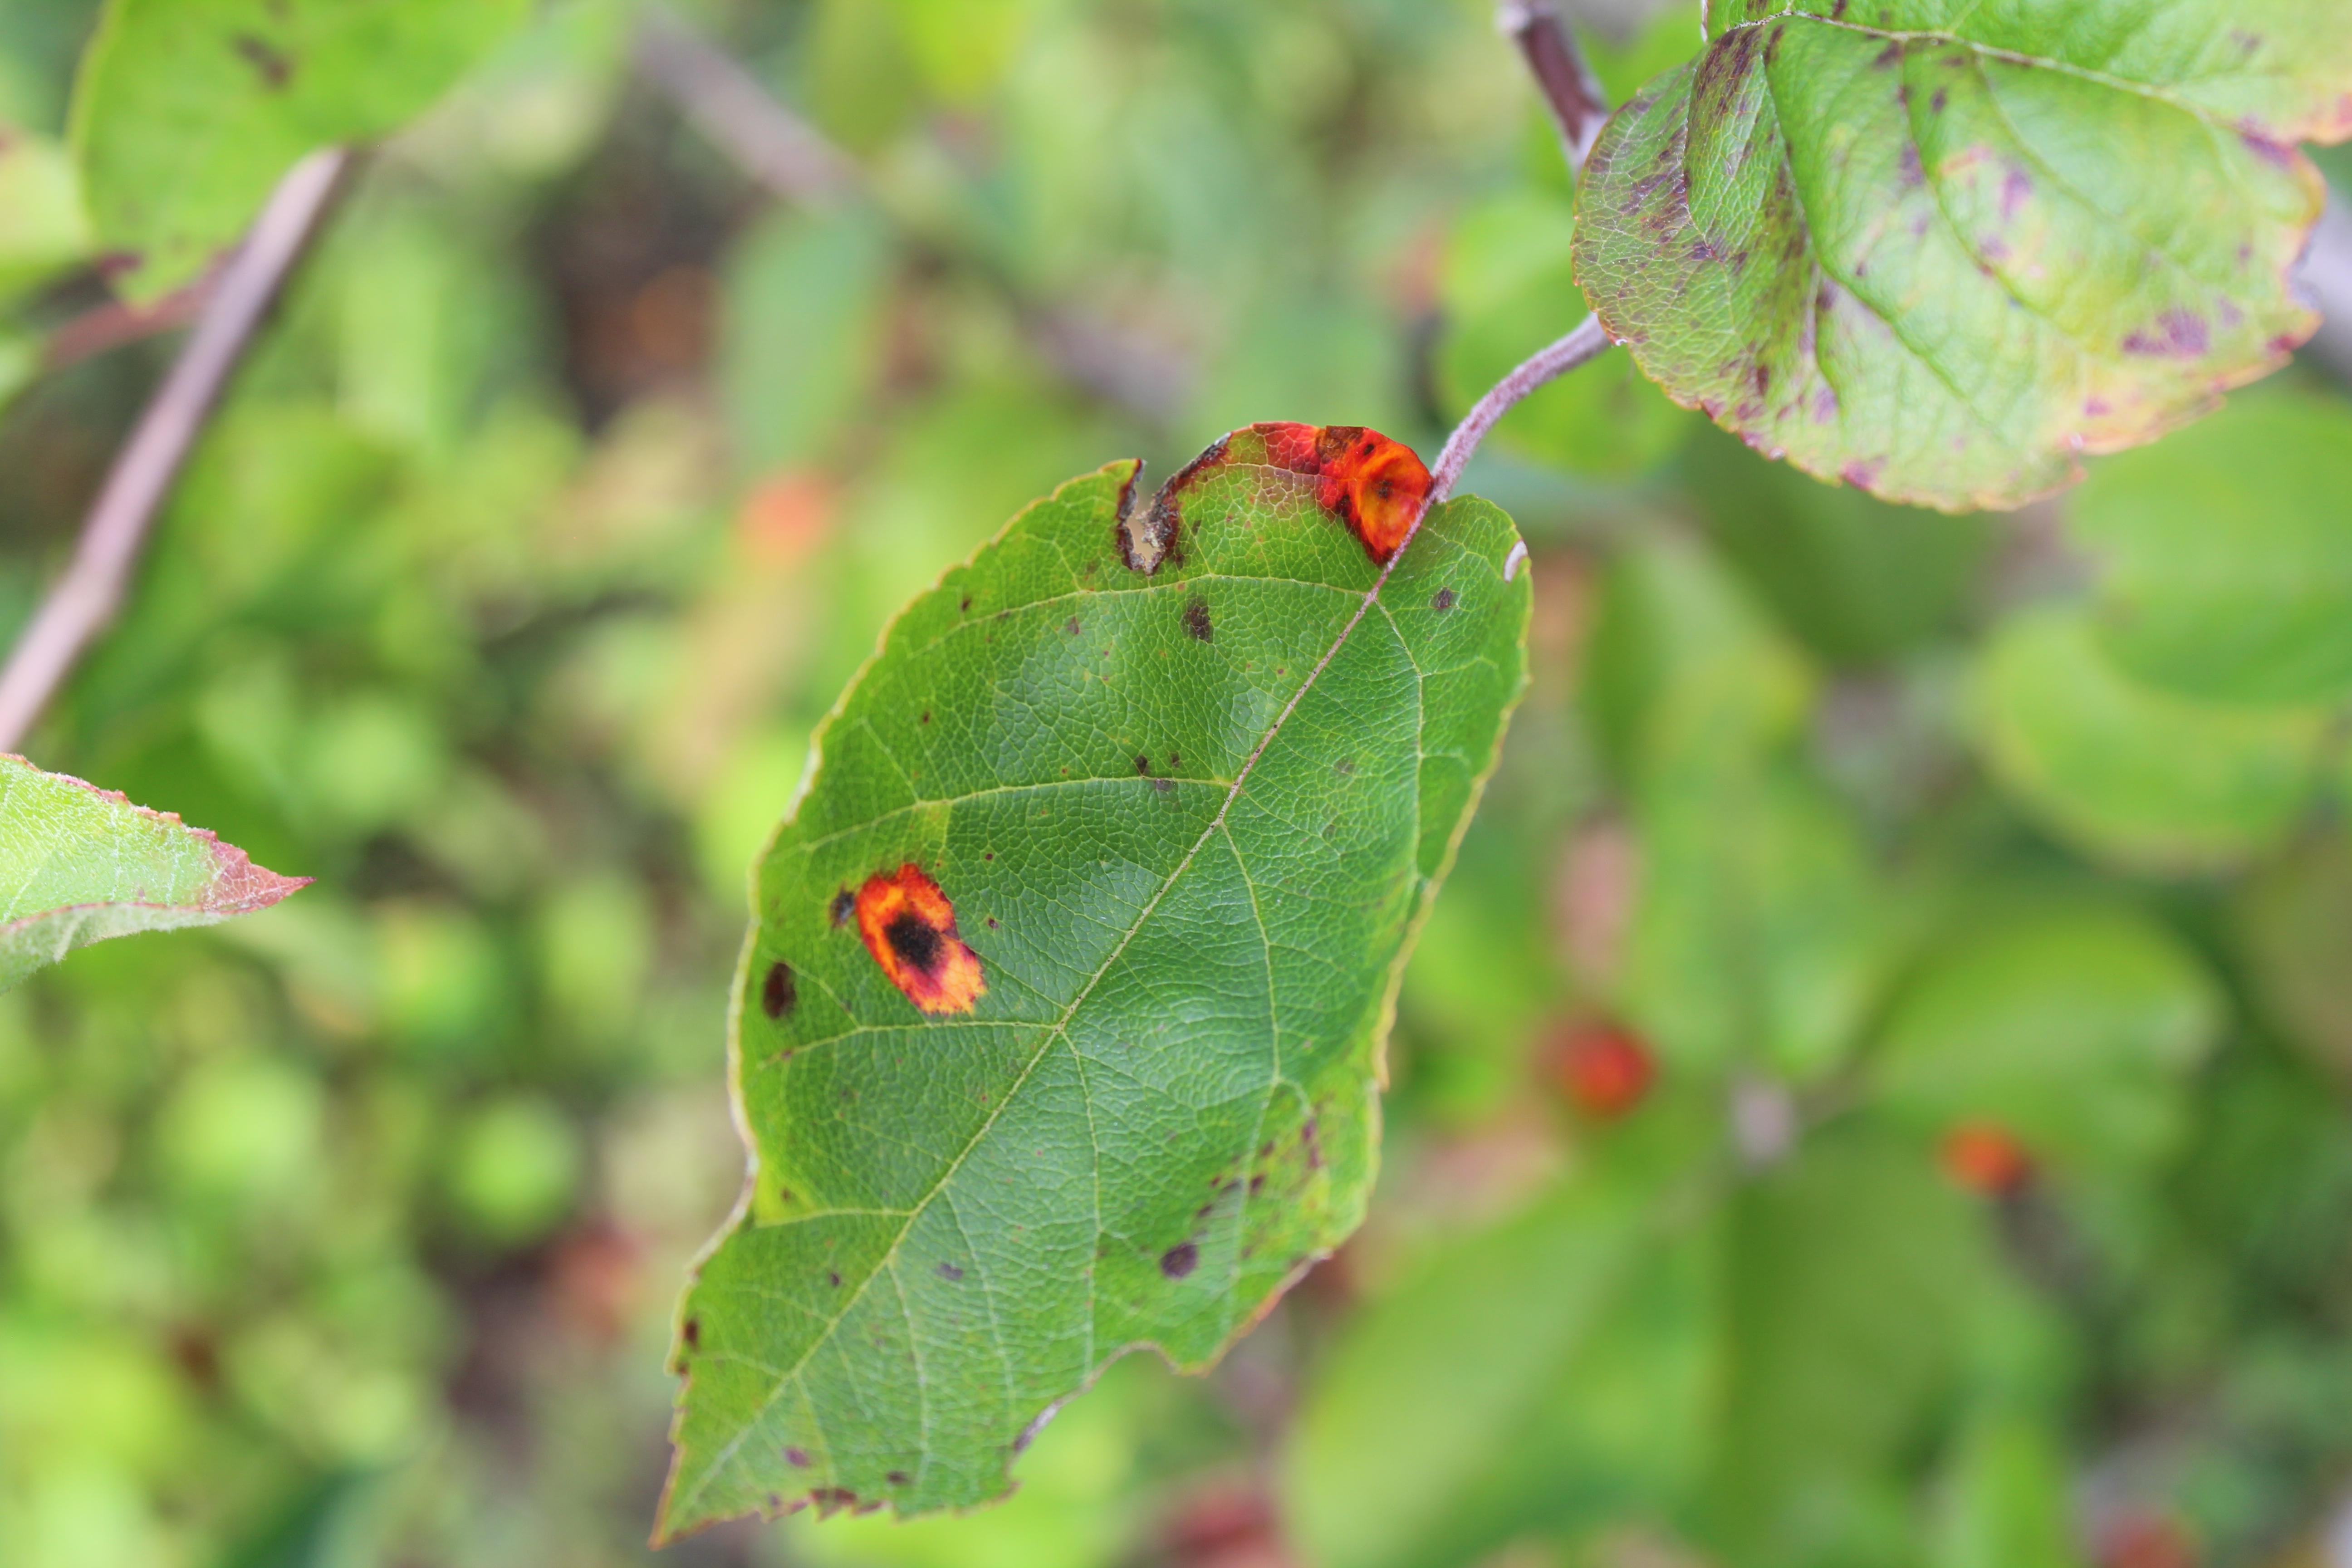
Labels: rust